Pier glass

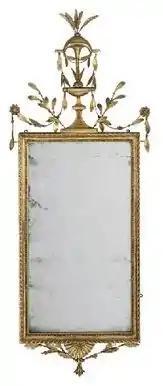
Late-19th century giltwood pier glass, with classical urn foliage and wheat ear cresting. This is the classic form of the pier glass. Christie's South Kensington, 14 March 2008

A pier glass or trumeau mirror is a mirror which is placed on a pier, i.e. a wall between two windows supporting an upper structure.